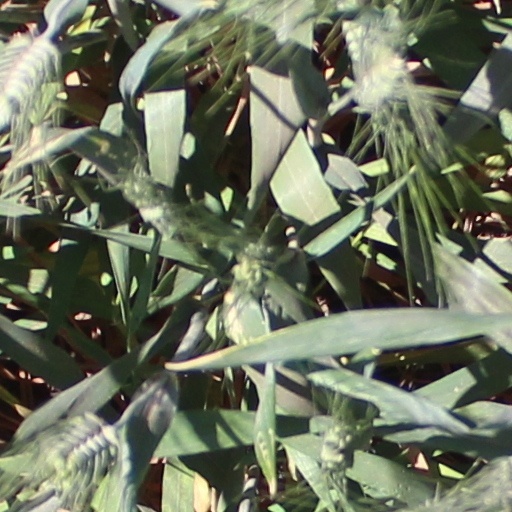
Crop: wheat